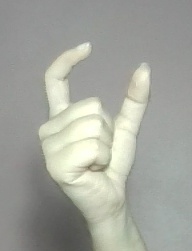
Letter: nun